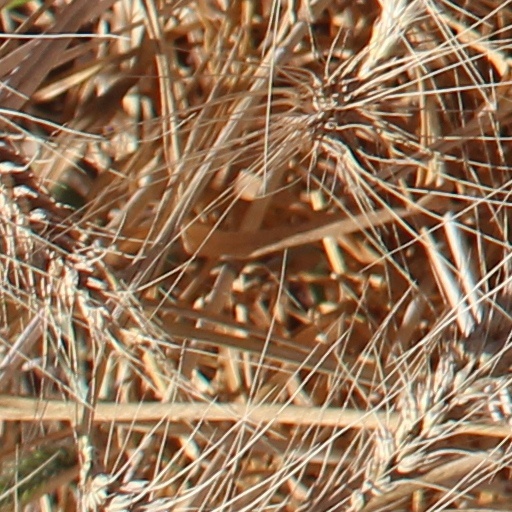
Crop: wheat